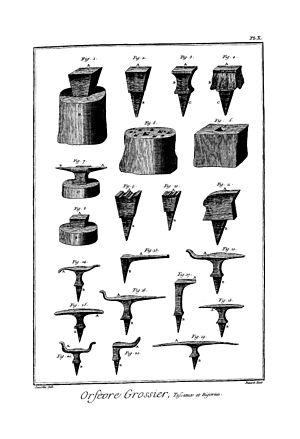
orfèvre 10: orfèvre grossier, tasseaux et bigornes